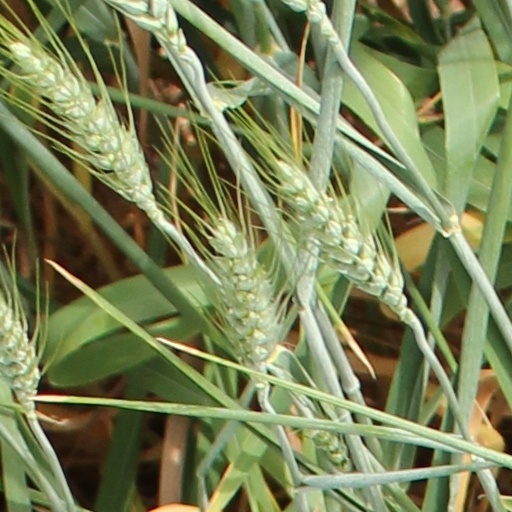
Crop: wheat